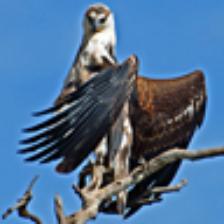
Label: NonHuman